Iola Leroy

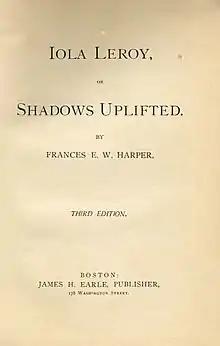
Title page

Iola Leroy, "or Shadows Uplifted", an 1892 novel by Frances E. W. Harper, is one of the first novels published by an African-American woman. While following what has been termed the "sentimental" conventions of late nineteenth-century writing about women, it also deals with serious social issues of education for women, passing, miscegenation, abolition, reconstruction, temperance, and social responsibility.